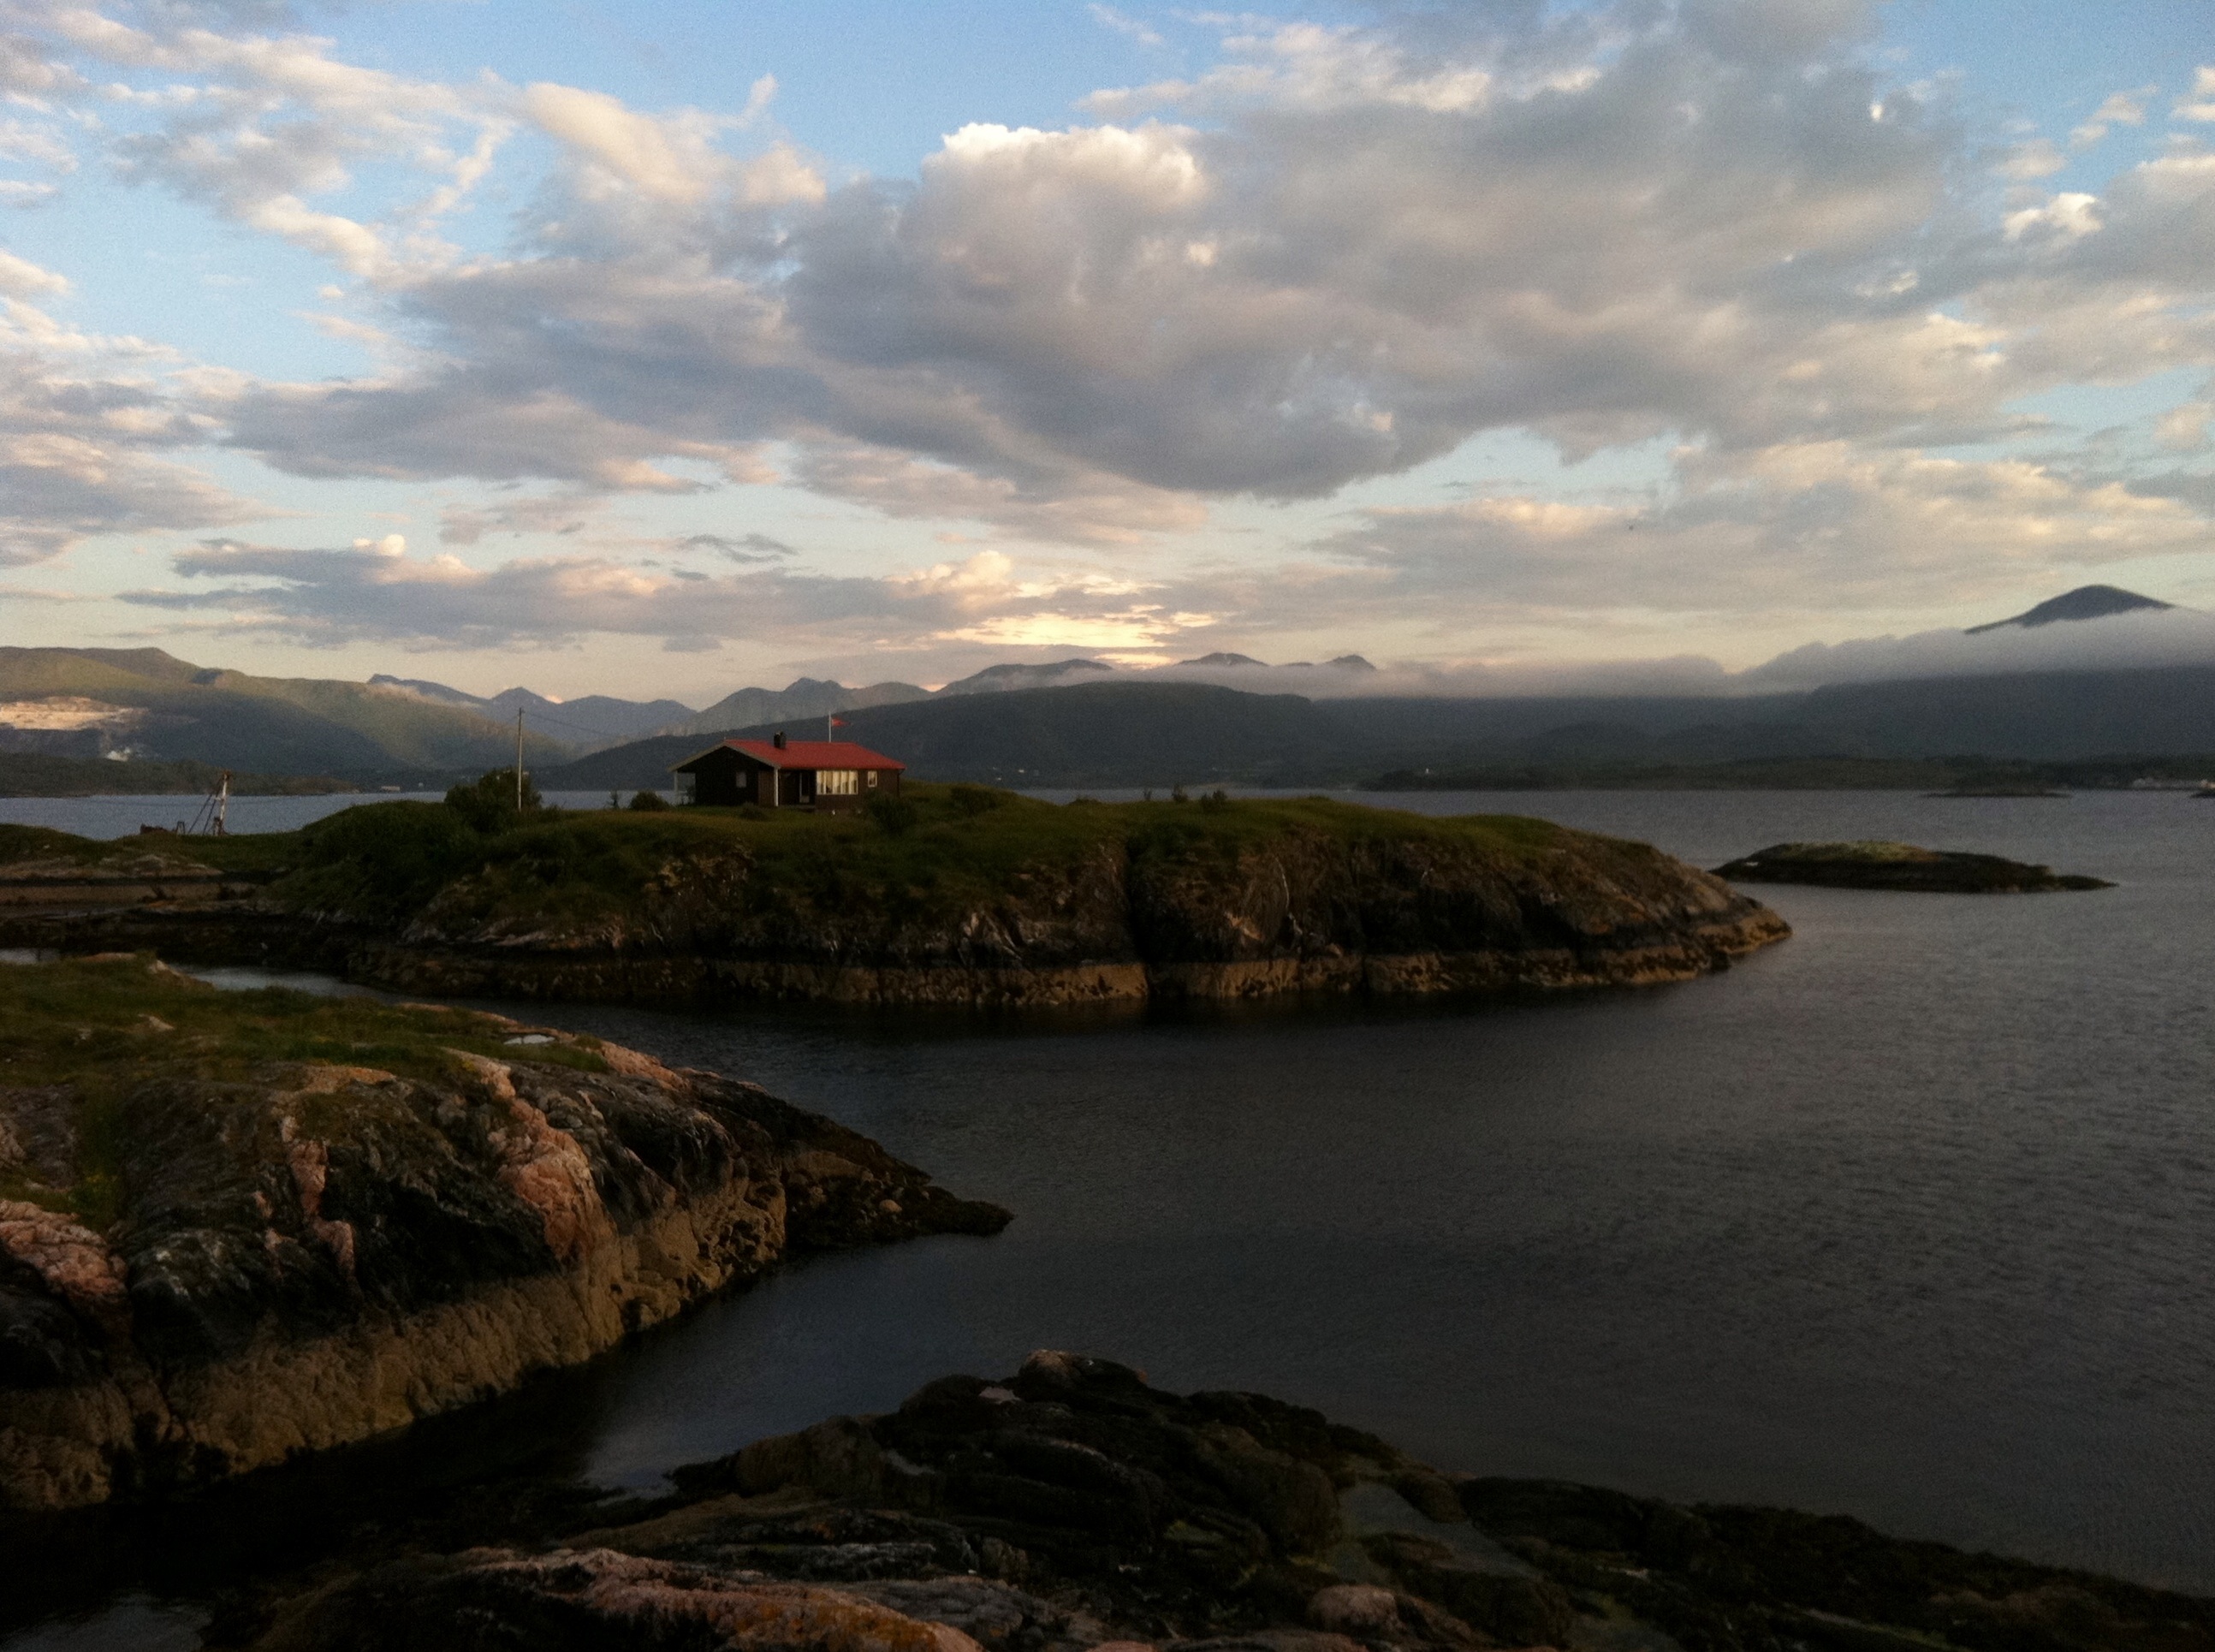
landscape, sea, coast, water, nature, rock, ocean, horizon, cloud, sunrise, sunset, house, morning, hill, shore, lake, dawn, isolated, travel, cliff, dusk, evening, cove, reflection, tower, scenic, bay, island, reservoir, terrain, body of water, outdoors, mountains, picturesque, loch, norway, cape, norwegian, scandinavia, nordic, geographical feature